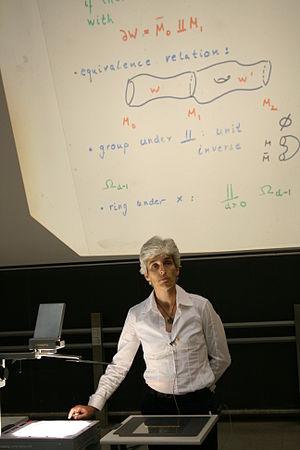
La mathématicienne allemande Ulrike Tillmann en 2009 à l'occasion de la conférence Emmy-Noether de la DMV à Graz.
Ulrike Luise Tillmann est une mathématicienne et universitaire allemande, spécialiste en topologie algébrique, qui a apporté d'importantes contributions à l'étude de l'espace de modules des courbes algébriques. Elle est professeure de mathématiques à l'université d'Oxford depuis 2010 et membre du Merton College.